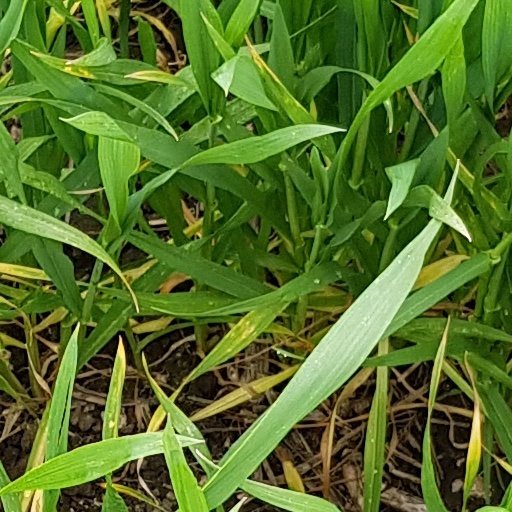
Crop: wheat